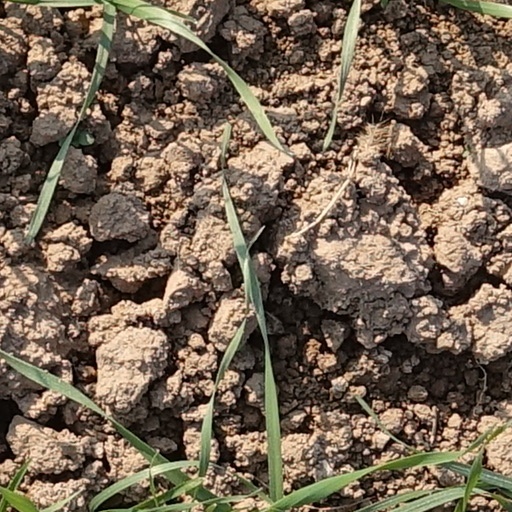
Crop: wheat